Shtefanesht (Hasidic dynasty)

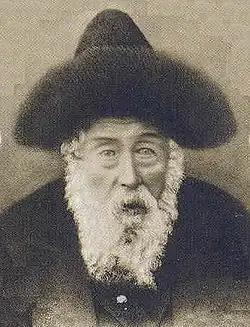
Rabbi Avraham Mattisyahu Friedman, the second Shtefaneshter Rebbe

Shtefanesht was a Hasidic dynasty named for the town of Ștefănești, Romania. It was one of the branches of the Ruzhiner dynasty, together with Bohush, Boyan, Chortkov, Husiatyn, and Sadigura. The dynasty lasted from 1851 to 1933 and had only two Rebbes: Rabbi Menachem Nochum Friedman, a son of the Ruzhiner Rebbe, and Rabbi Avrohom Mattisyohu Friedman, the only son of Rabbi Menachem Nochum. During the latter's reign, Ștefănești became one of the most important Hasidic centers in Eastern Europe.